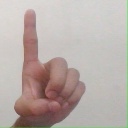
अक्षर: ड